Bobô (footballer, born 1962)

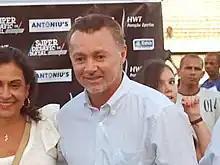
Bobô in 2011

Raimundo Nonato Tavares da Silva, commonly known by the nickname Bobô (born November 28, 1962), is a retired Brazilian professional football right midfielder and head coach, who played for several Campeonato Brasileiro Série A clubs.